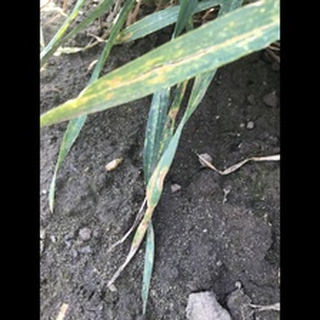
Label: wheat_septoria